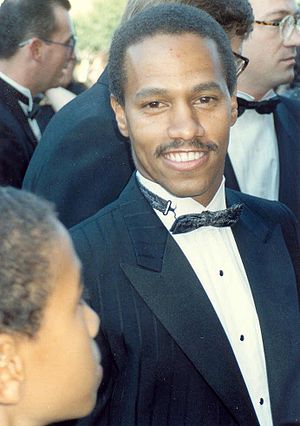
Eric Laneuville
Eric Laneuville i 1989
Eric Laneuville er en amerikansk fjernsynsinstruktør og skuespiller. Hans første bemærkelsesværdige rolle var i science-fiction kultklassikeren The Omega Man fra 1971, hvor også Charlton Heston spillede med, samt i ABC's fjernsynsserien Room 222.